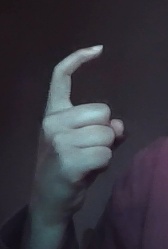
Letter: ra